Intangible cultural heritage

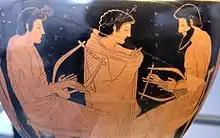
A painting on an ancient Greek vase depicts a music lesson

Cultural heritage in general consists of the products and processes of a culture that are preserved and passed on through the generations. Some of that heritage takes the form of cultural property, formed by tangible artefacts such as buildings or works of art. Many parts of culture, however are intangible, including song, music, dance, drama, skills, cuisine, sport, crafts, and festivals. These are forms of culture that can be recorded but cannot be touched or stored in physical form, like in a museum, but only experienced through a vehicle giving expression to it. Such cultural vehicles are called "Human Treasures" by the UN. The protection of languages, as the largest and most important intangible cultural heritage, should also be mentioned in this context. According to Karl von Habsburg, former President of Blue Shield International, protection of languages is important in the age of identity wars, because language in particular can become a target for attack as a symbolic cultural asset.